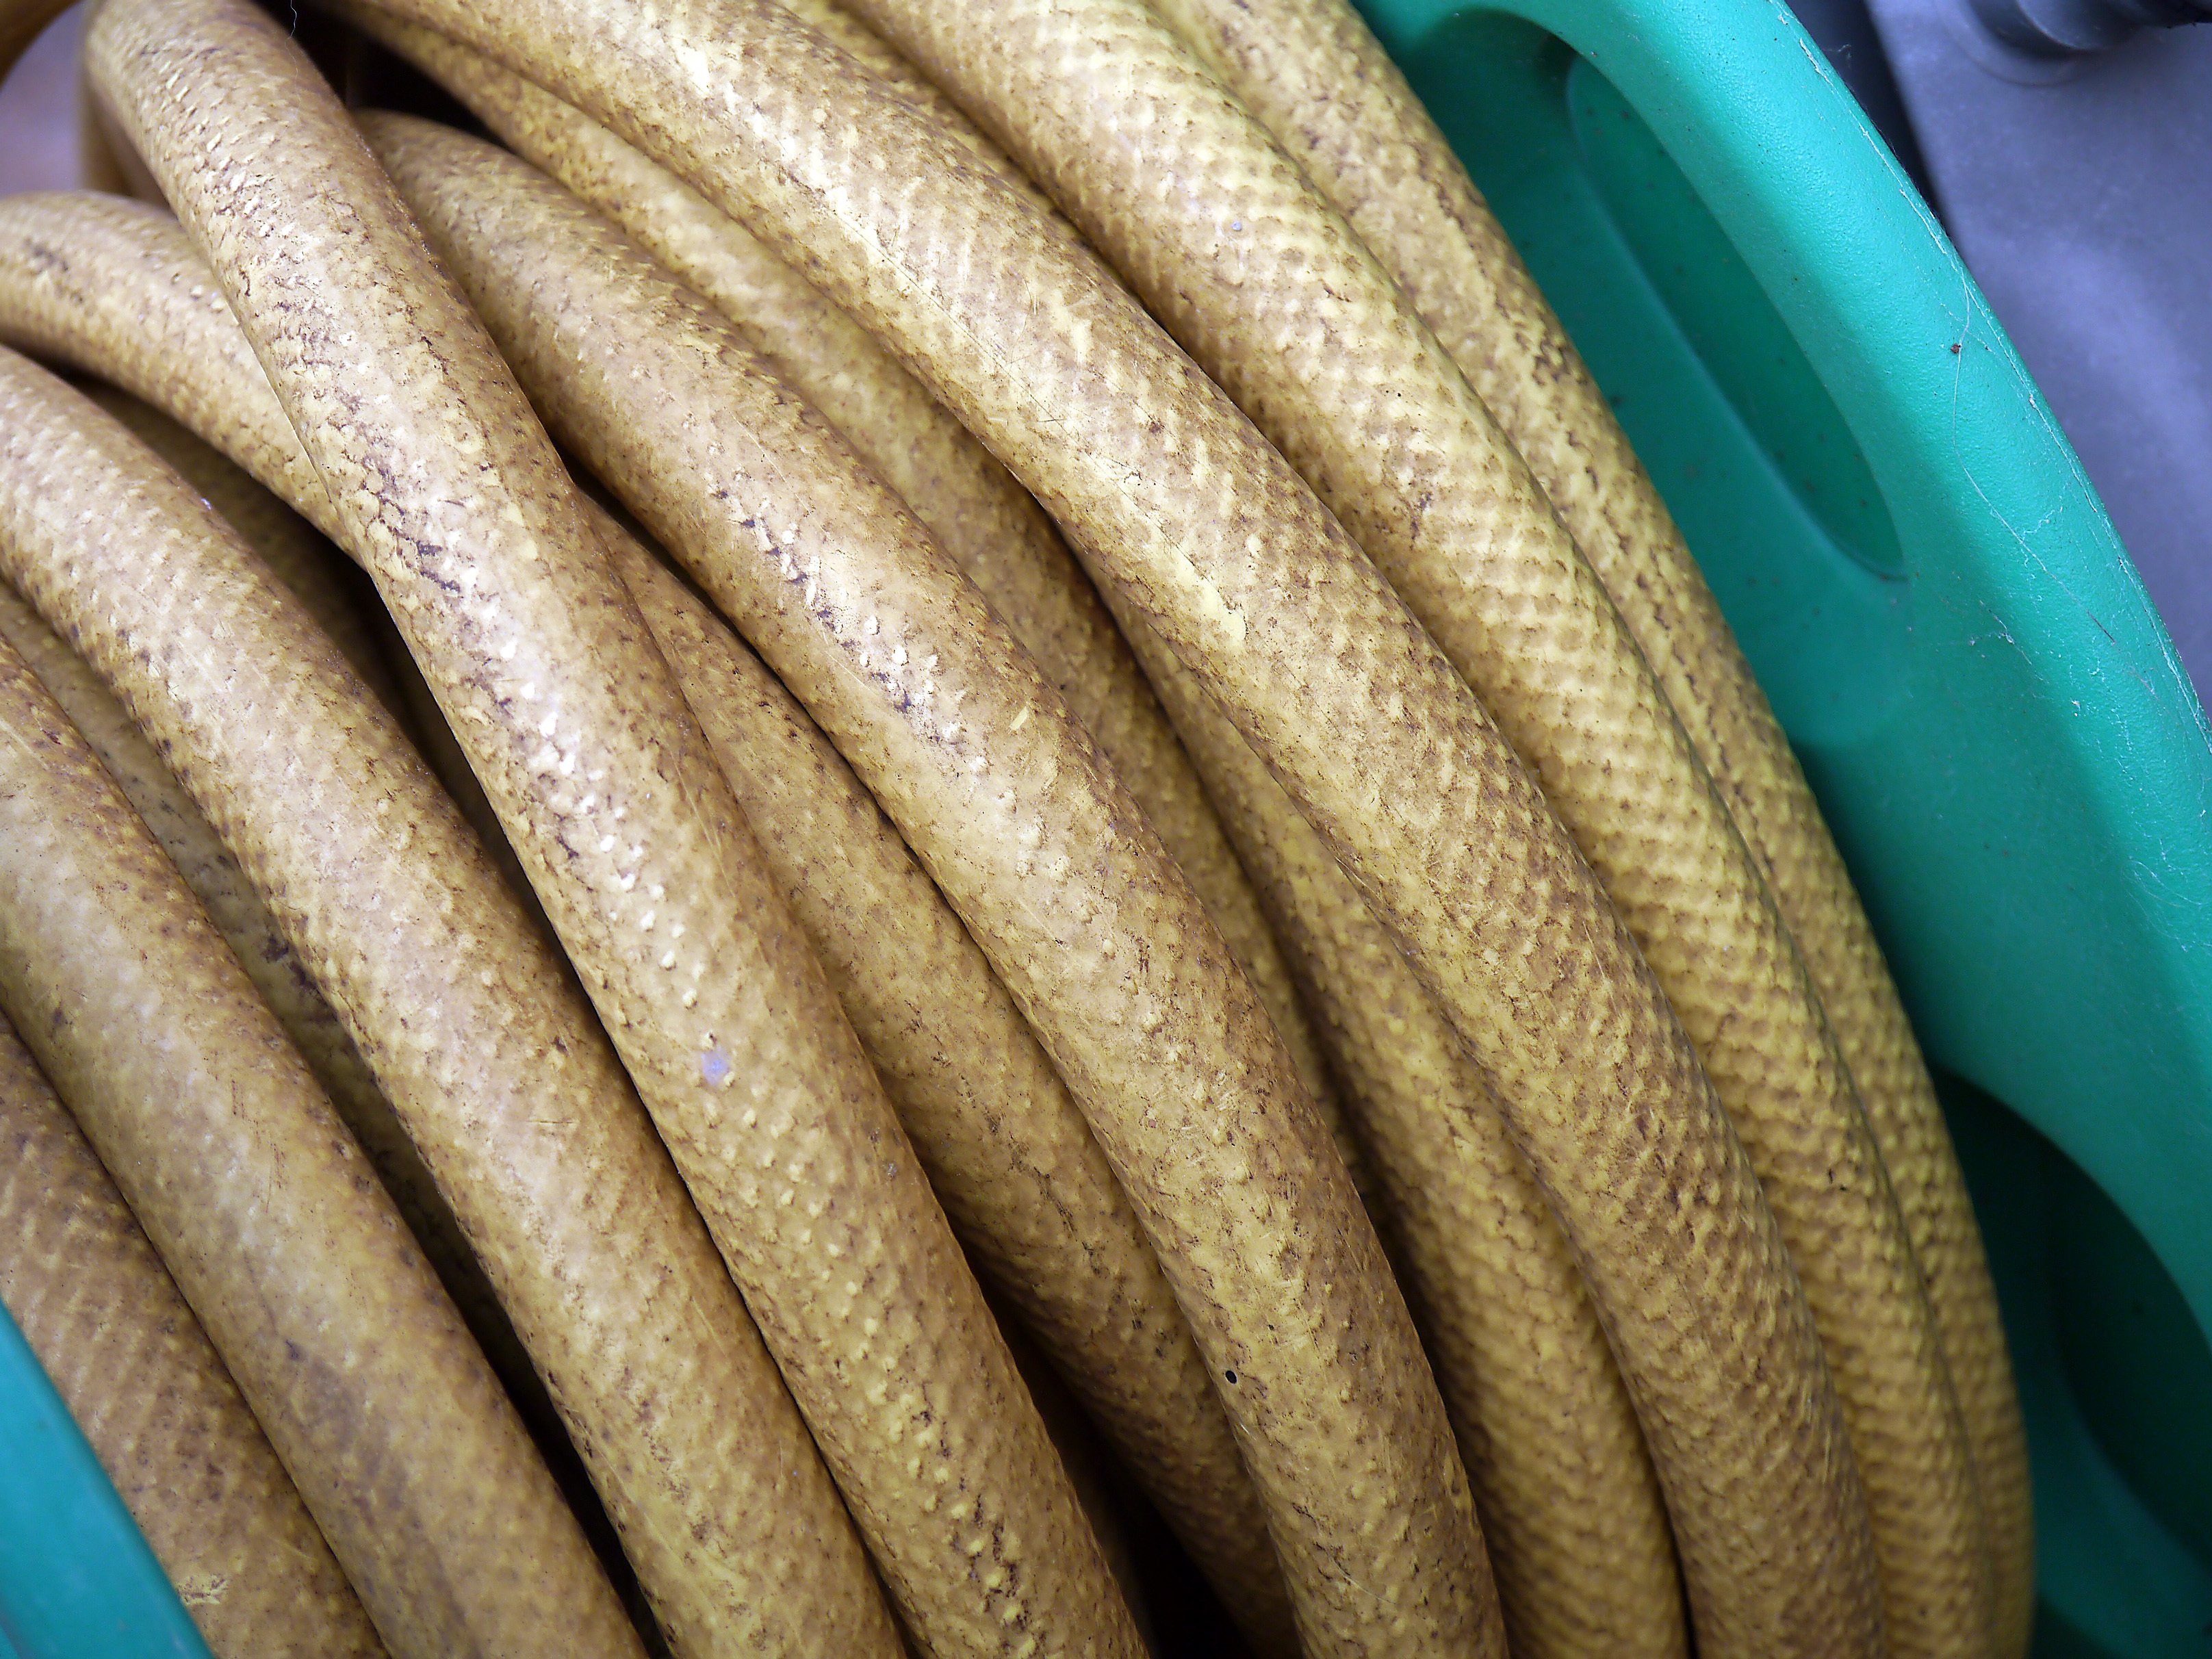
garden, material, close up, gardening, roll, hose, watering, coiled, grass family